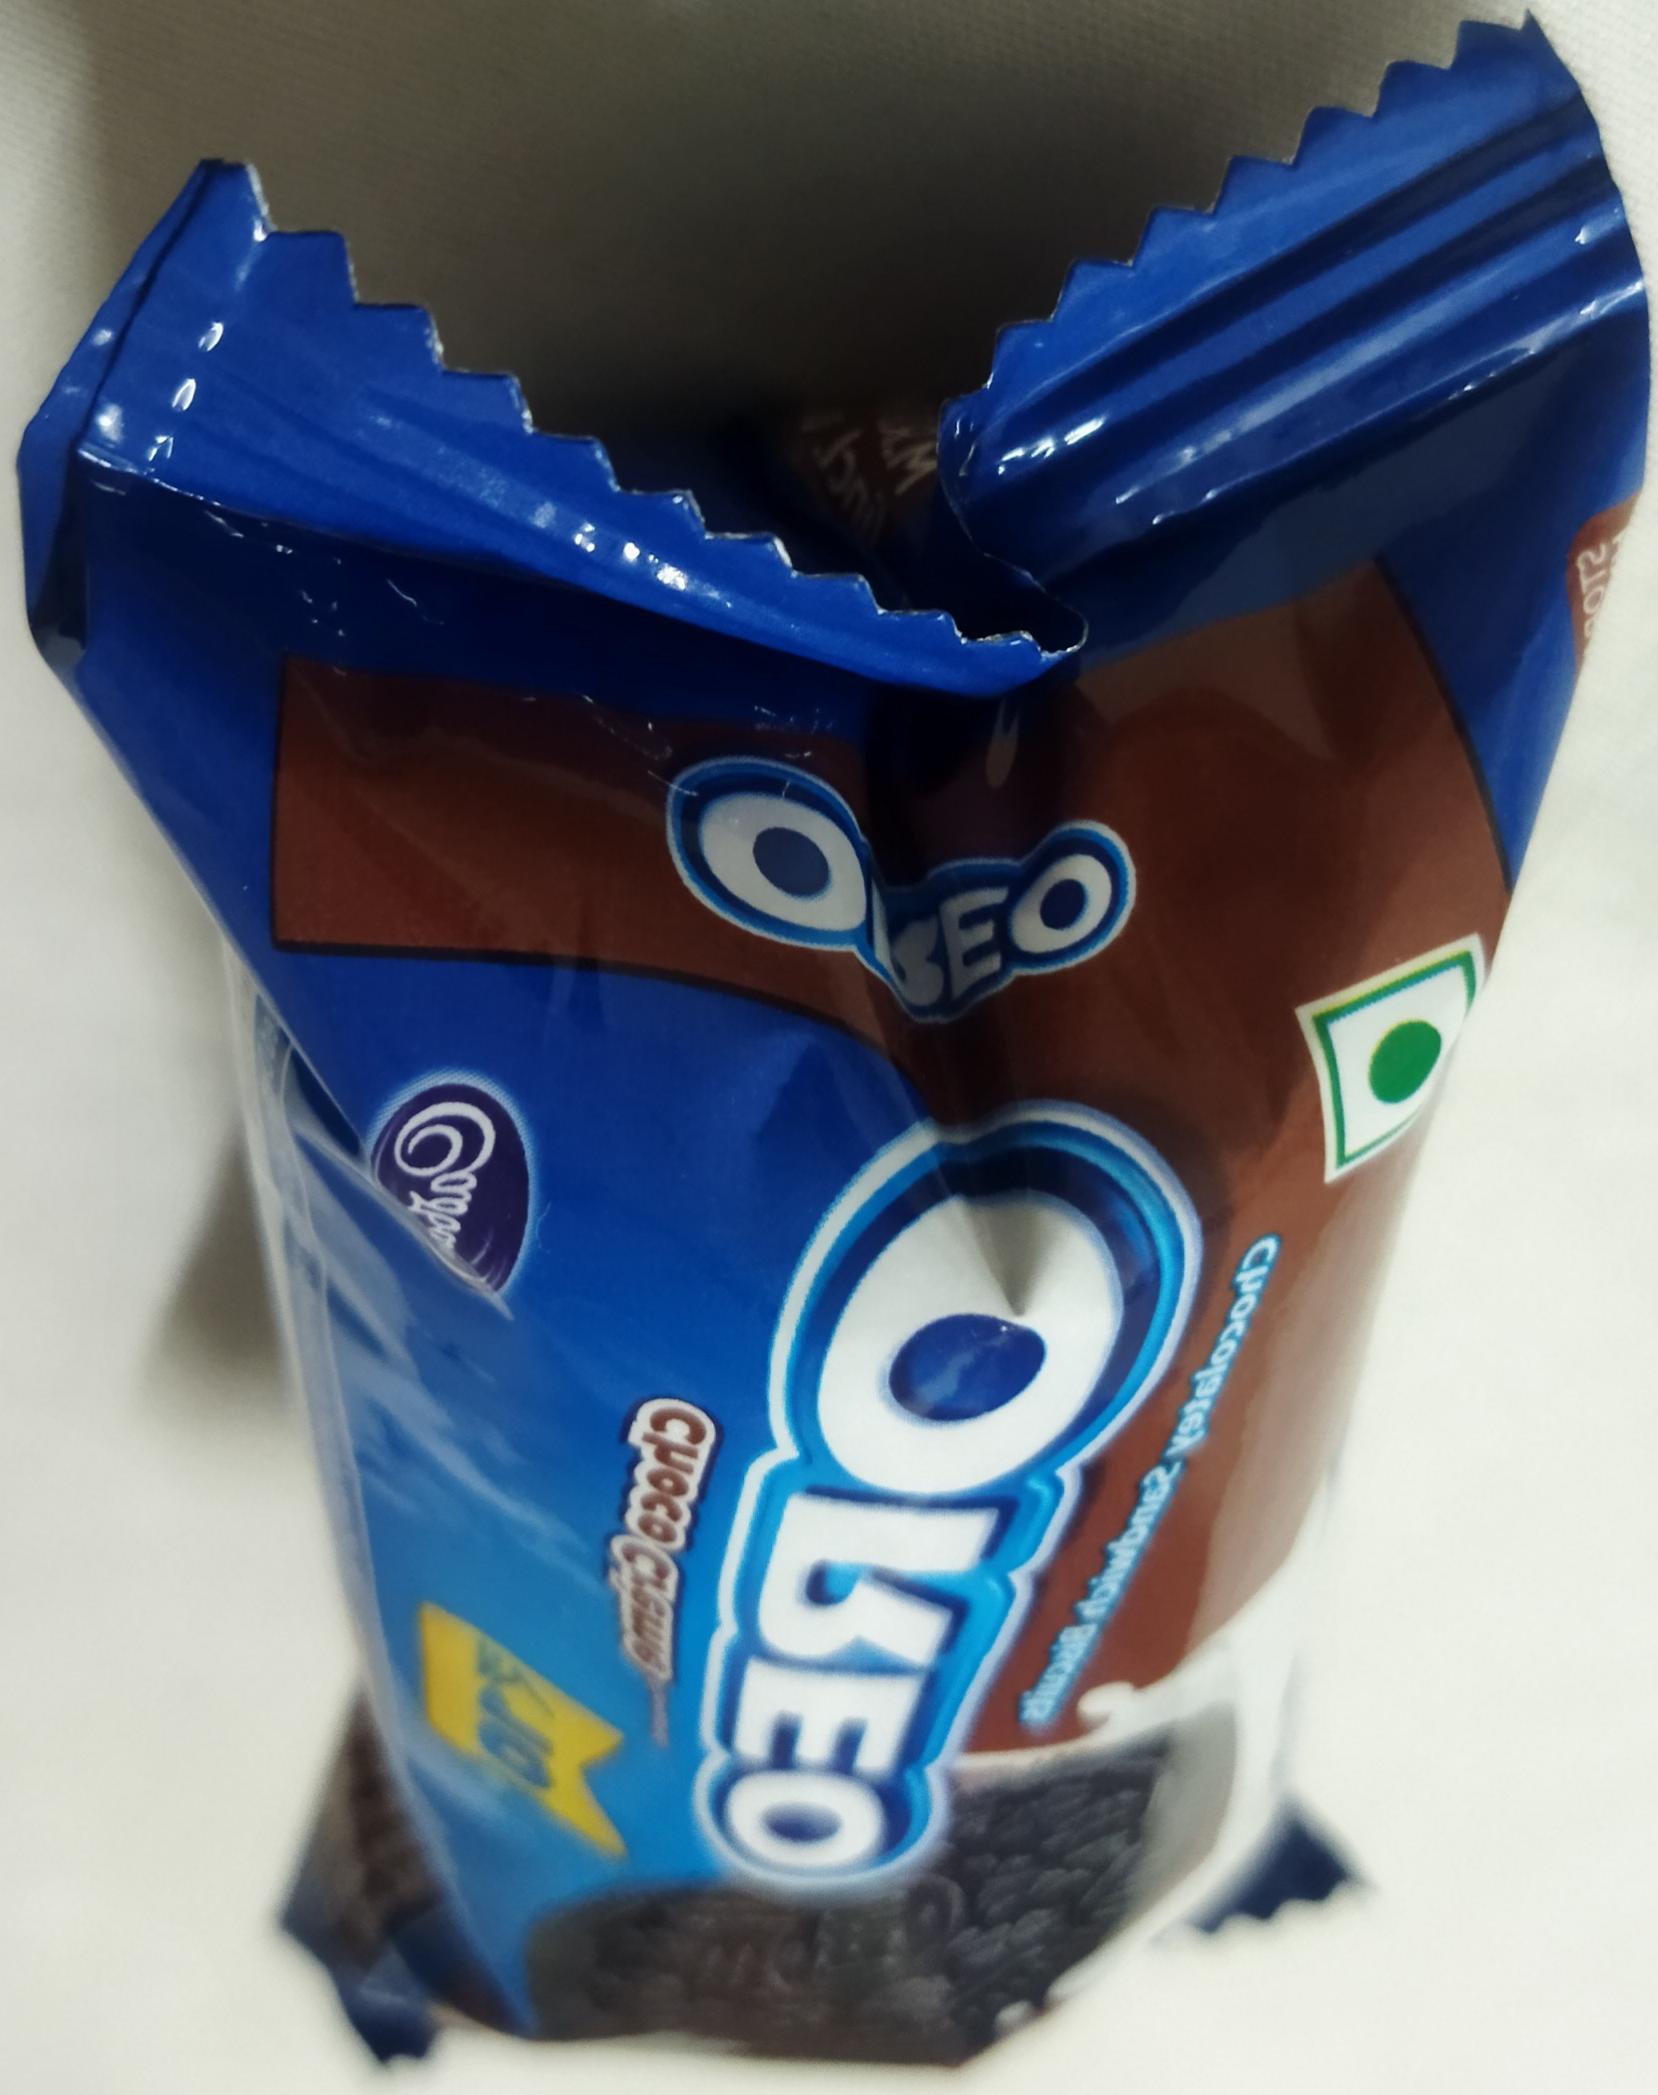
Label: plastics